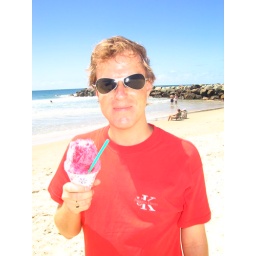
Chess champion with fruit Ice from a beach in Australia.